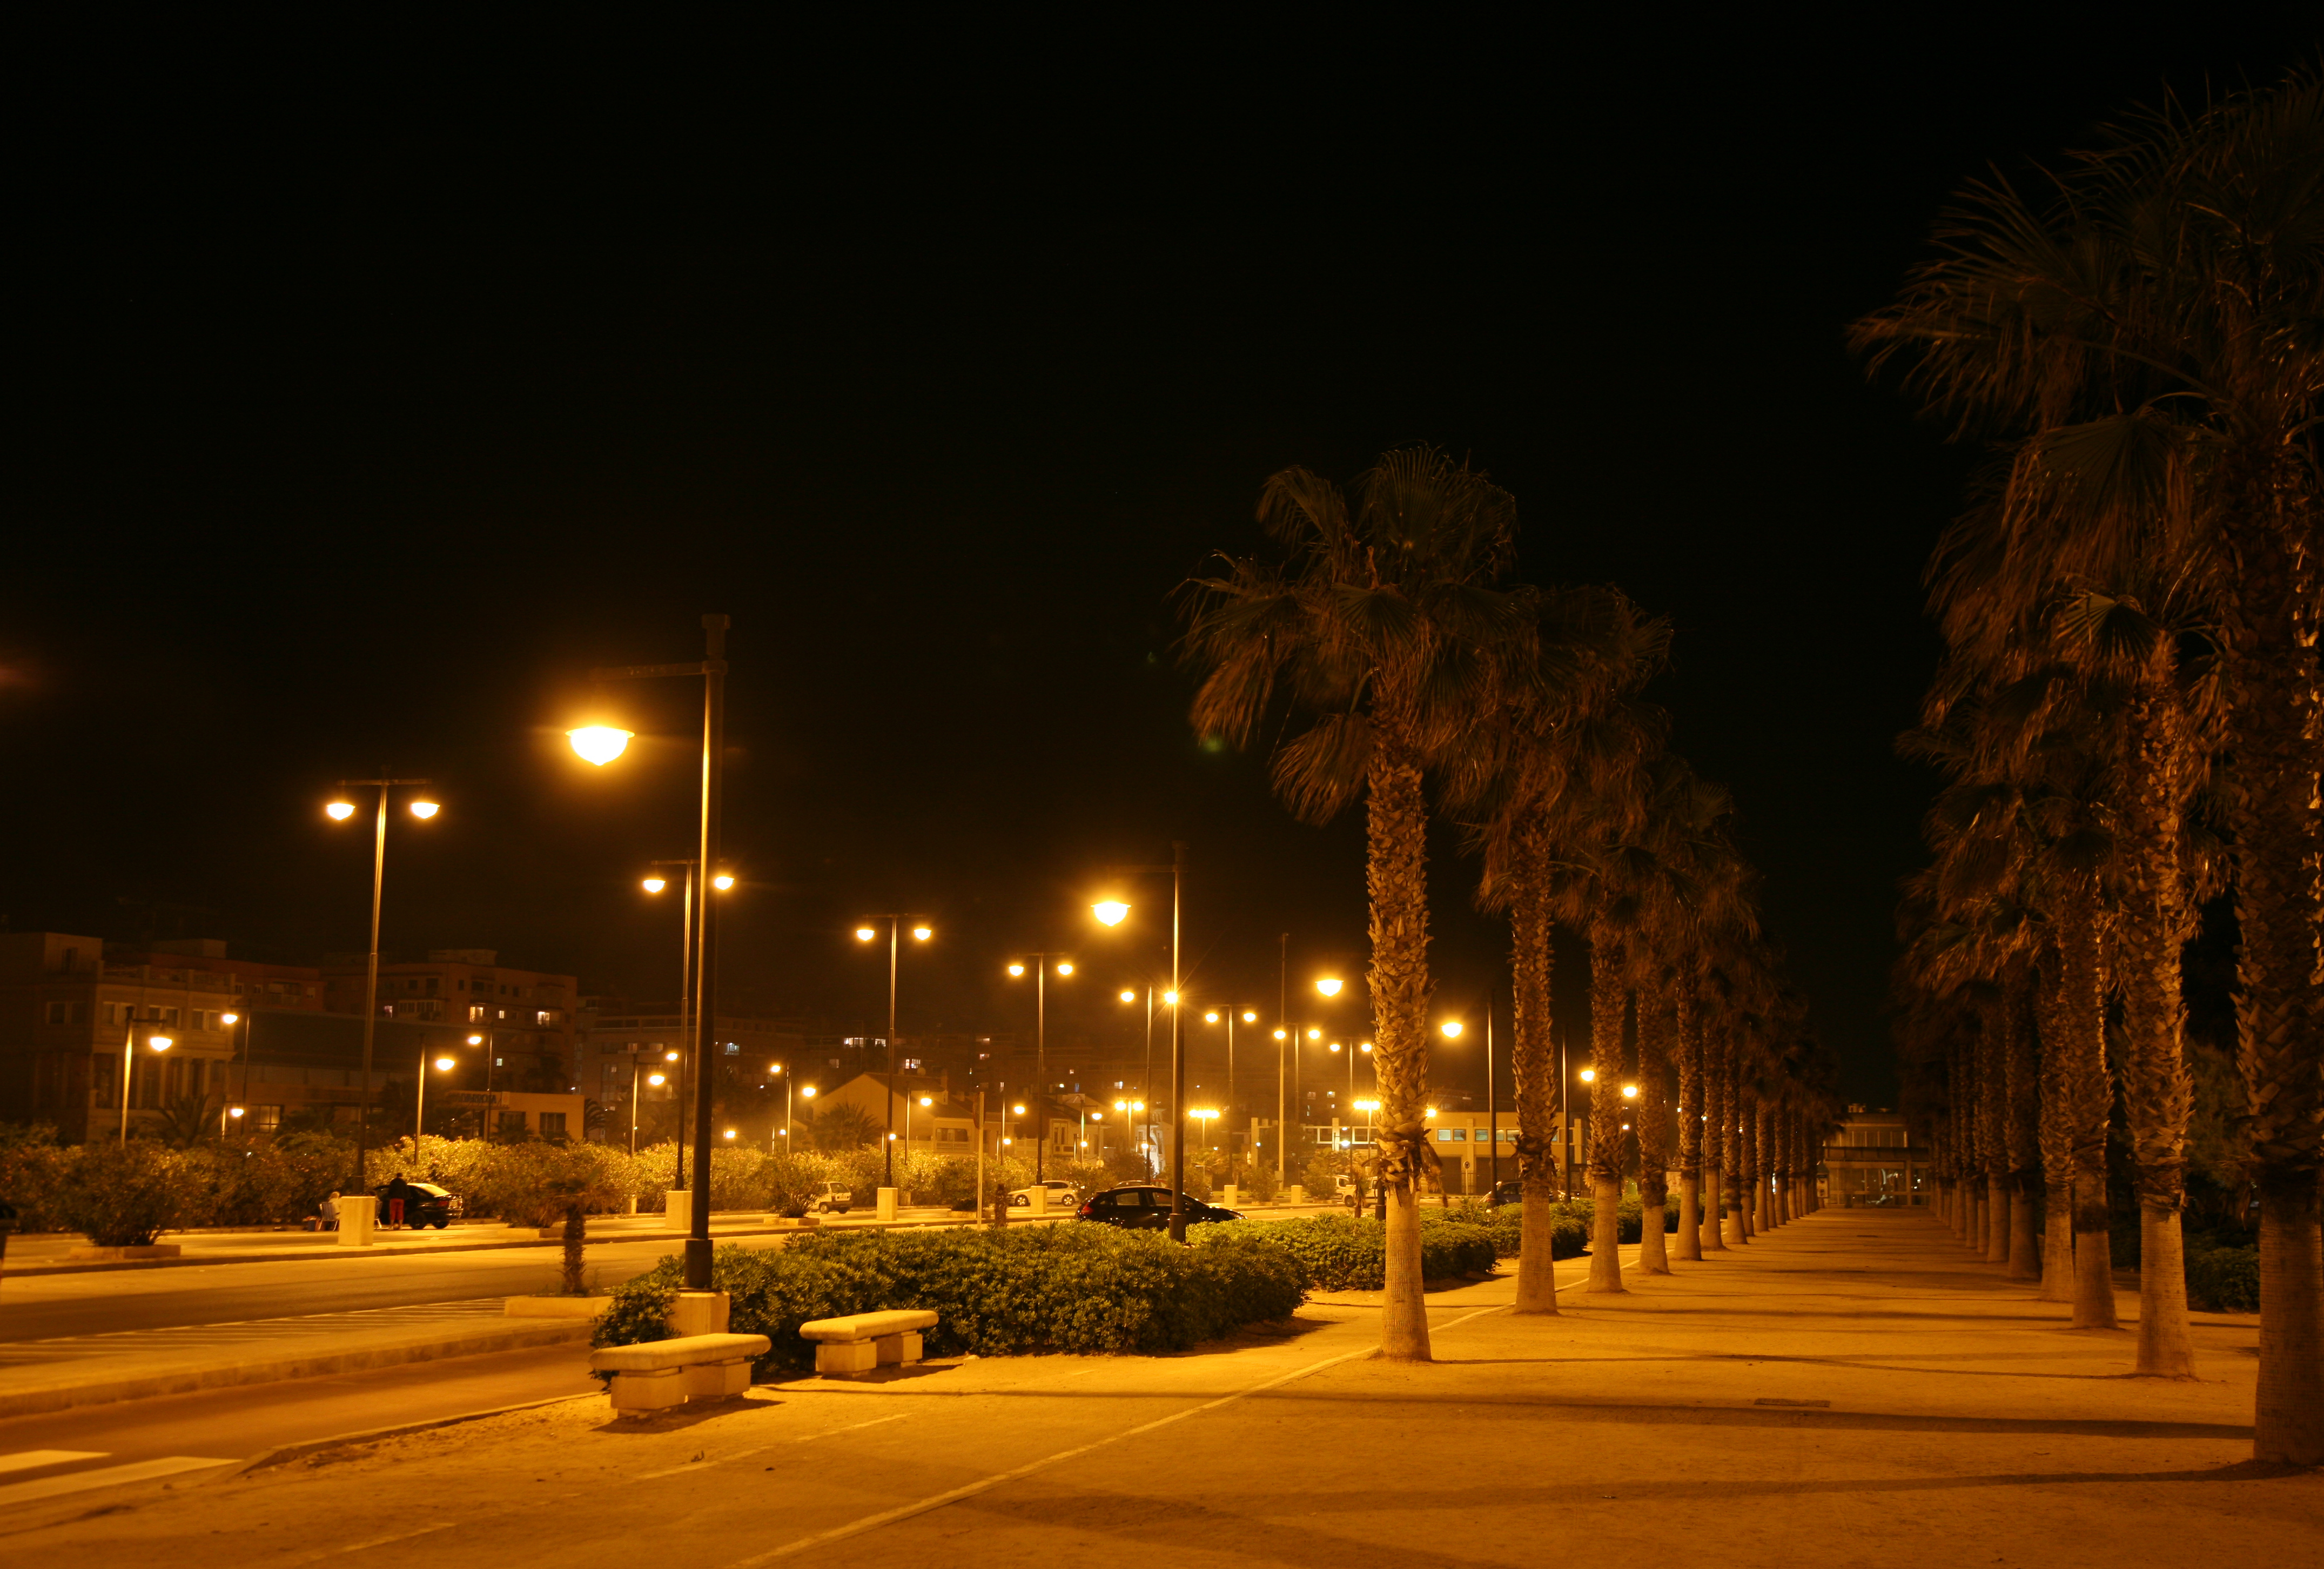
beach, tree, snow, light, night, morning, dusk, evening, darkness, street light, lighting, strand, plage, spain, espagne, light fixture, playa, valencia, espanha, frontdemer, espana, spanien, paseomaritimo, spagna, seafront, spanje, espanya, valence, malvarrosa